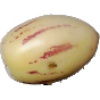
Label: pepino